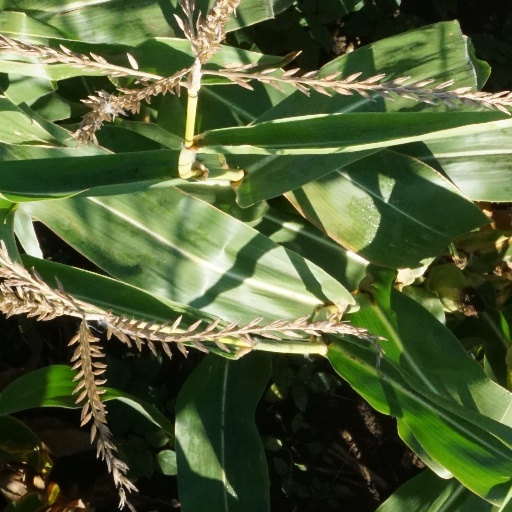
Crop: maize; corn